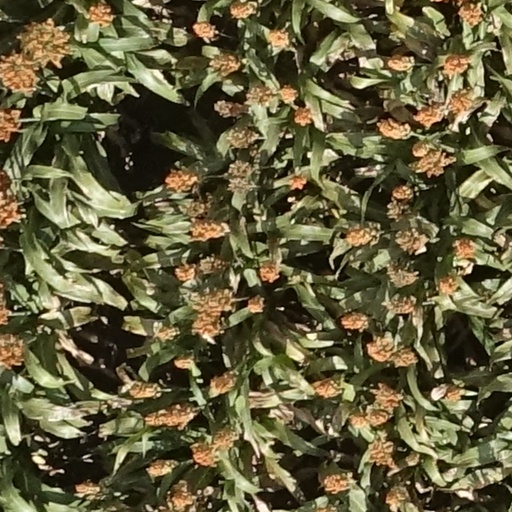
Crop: sorghum